Carbon fibers

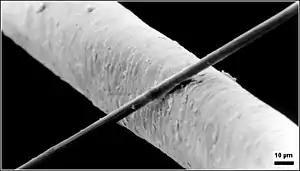
A 6 μm diameter carbon filament (running from bottom left to top right) compared to a human hair

Carbon fiber is frequently supplied in the form of a continuous tow wound onto a reel. The tow is a bundle of thousands of continuous individual carbon filaments held together and protected by an organic coating, or size, such as polyethylene oxide (PEO) or polyvinyl alcohol (PVA). The tow can be conveniently unwound from the reel for use. Each carbon filament in the tow is a continuous cylinder with a diameter of 5–10 micrometers and consists almost exclusively of carbon. The earliest generation (e.g. T300, HTA and AS4) had diameters of 16–22 micrometers. Later fibers (e.g. IM6 or IM600) have diameters that are approximately 5 micrometers.